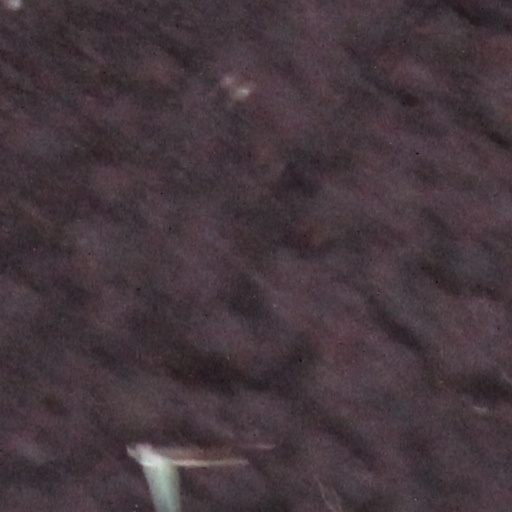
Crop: wheat